Swimming at the 2013 World Aquatics Championships – Women's 4 × 200 metre freestyle relay

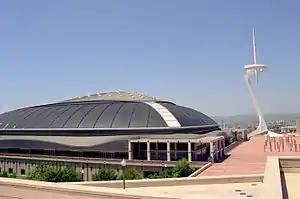
Barcelona Palau San Jordi

The women's 4 × 200 metre freestyle relay event in swimming at the 2013 World Aquatics Championships took place on 1 August at the Palau Sant Jordi in Barcelona, Spain.